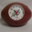
Label: clock